Megalith

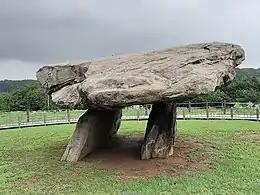
Example of a southern-style dolmen at Ganghwa Island, South Korea

Megalithic tombs are aboveground burial chambers, built of large stone slabs (megaliths) laid on edge and covered with earth or other, smaller stones. They are a type of chamber tomb, and the term is used to describe the structures built across Atlantic Europe, the Mediterranean, and neighbouring regions, mostly during the Neolithic period, by Neolithic farming communities. They differ from the contemporary long barrows through their structural use of stone.